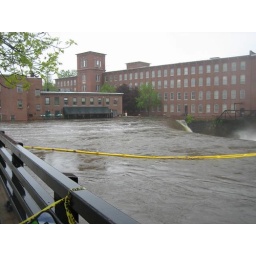
Cochecho after Central Ave. bridge but before it goes under the mill building